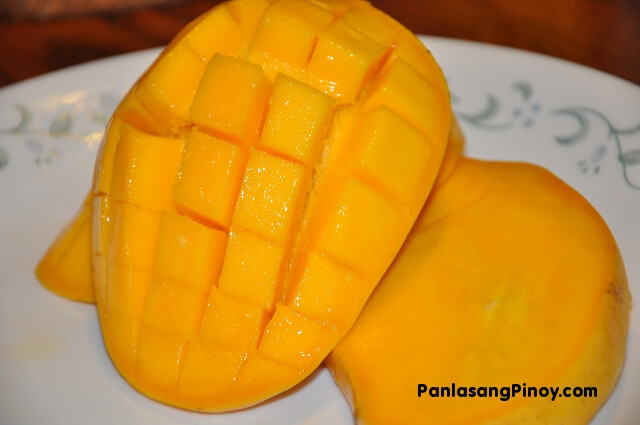
Label: Mango